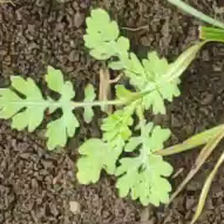
Weed species: Gajar_gavat_(Parthenium hysterophorus)